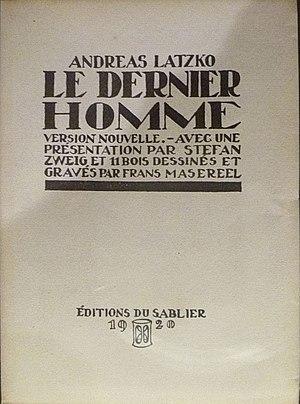
Andreas Latzko: Le Dernier Homme
Andreas Latzko est un écrivain austro-hongrois né à Budapest le 1ᵉʳ septembre 1876 et mort le 11 septembre 1943 à Amsterdam.
Frans Masereel est un graveur, peintre et illustrateur belge né le 30 ou le 31 juillet 1889 à Blankenberge et mort le 3 janvier 1972 à Avignon.